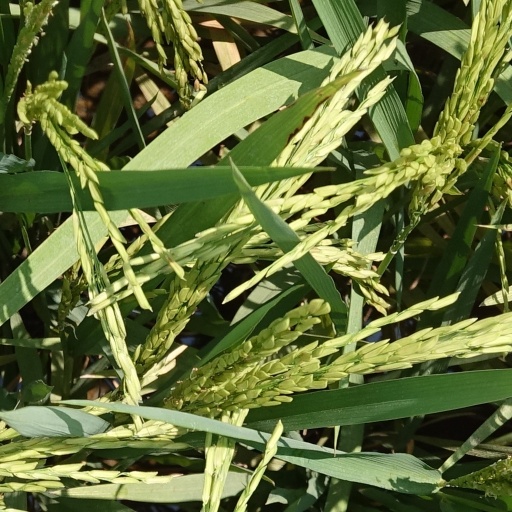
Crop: rice